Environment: real
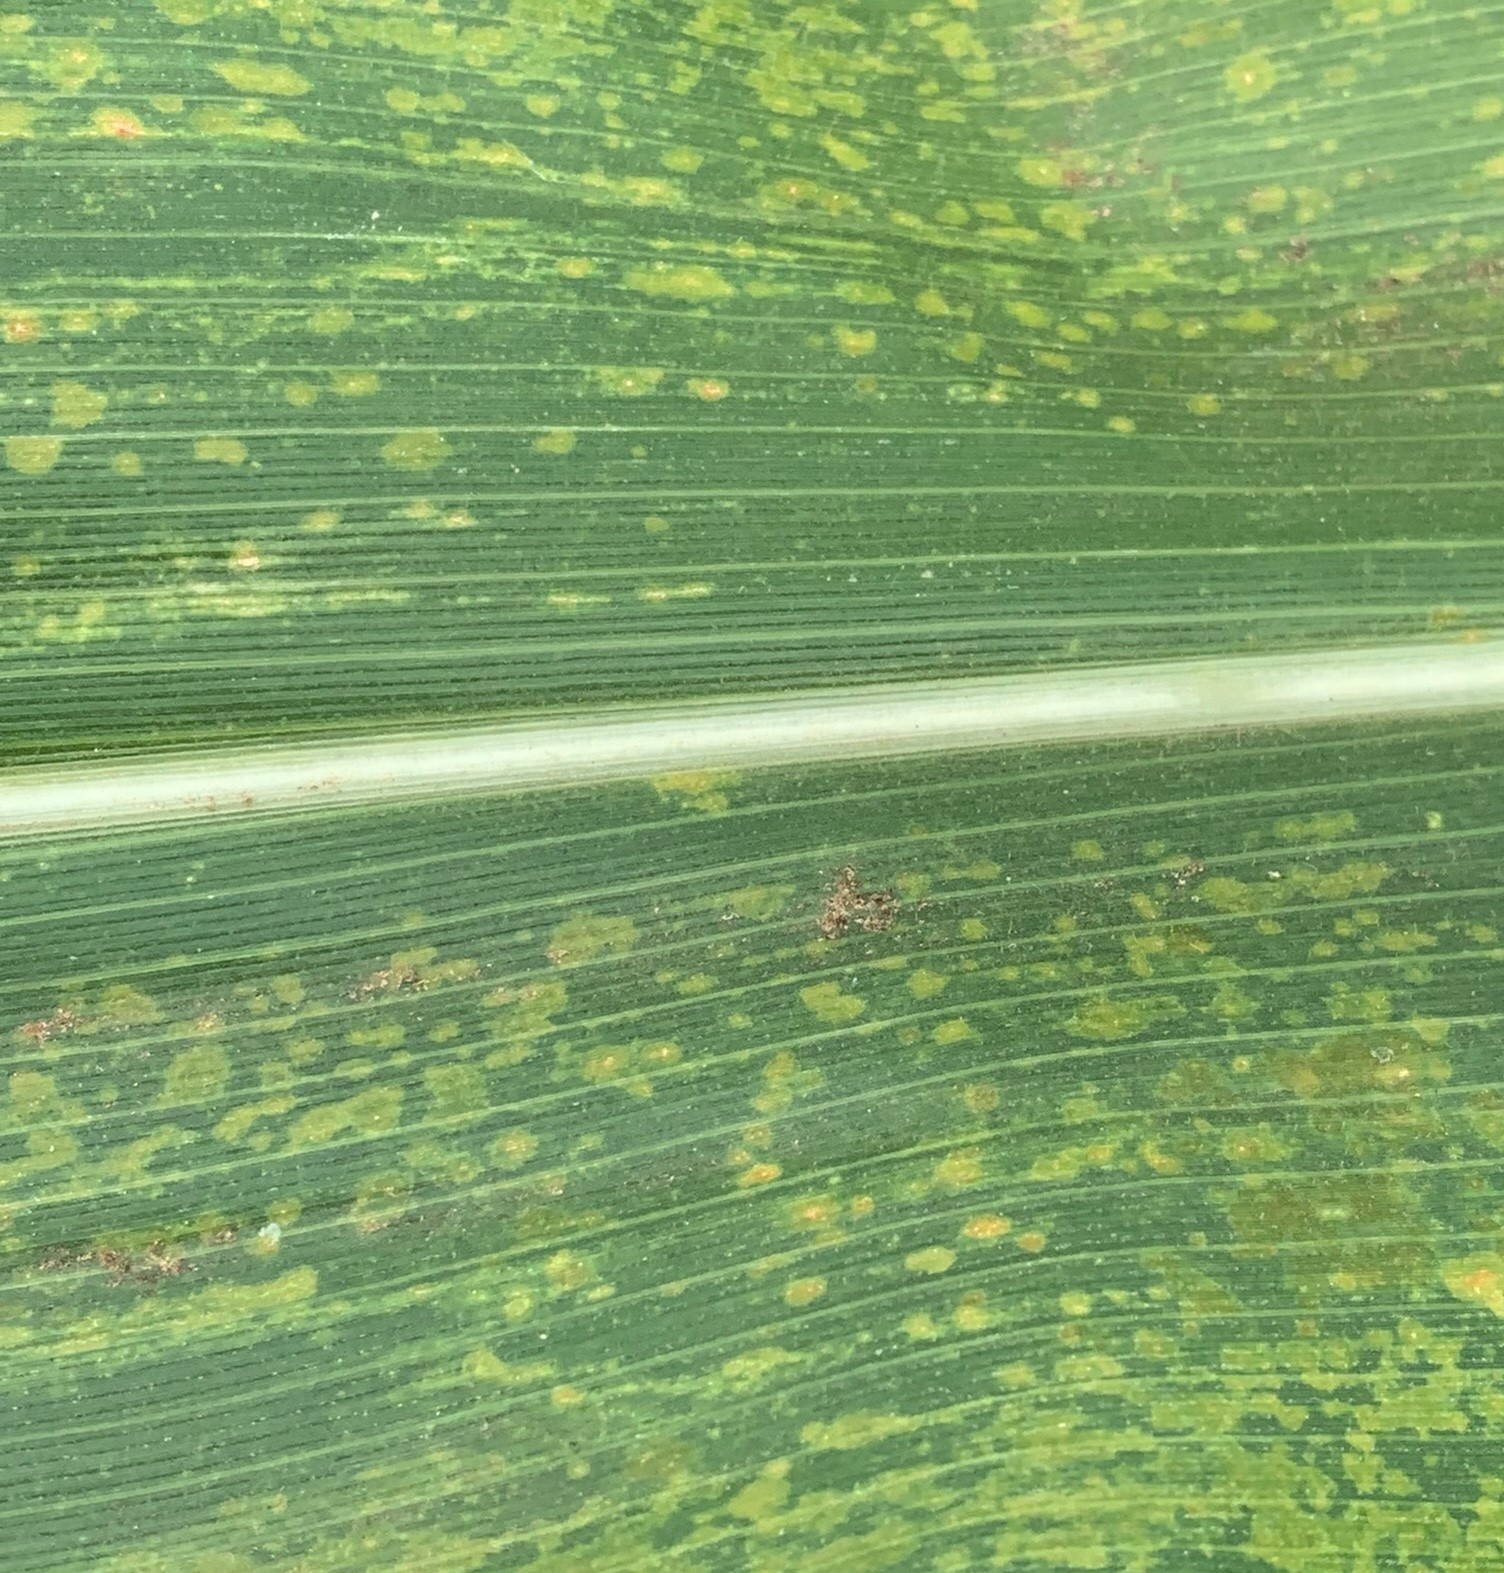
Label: lethal_necrosis